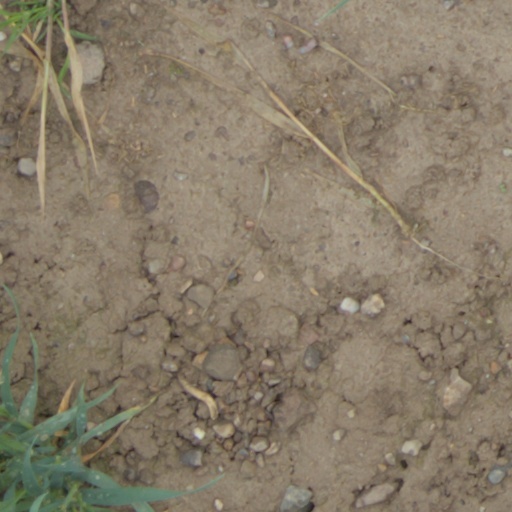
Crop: wheat